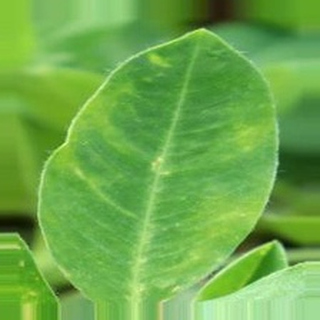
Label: groundnut_nutrition_deficiency